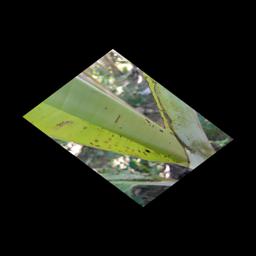
Label: BANANA APHIDS